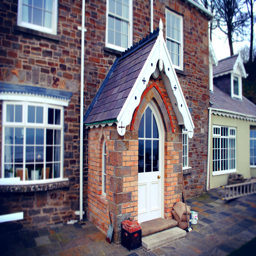
original porch fully dismantled and rebuilt from scratch using the reclaimed bricks